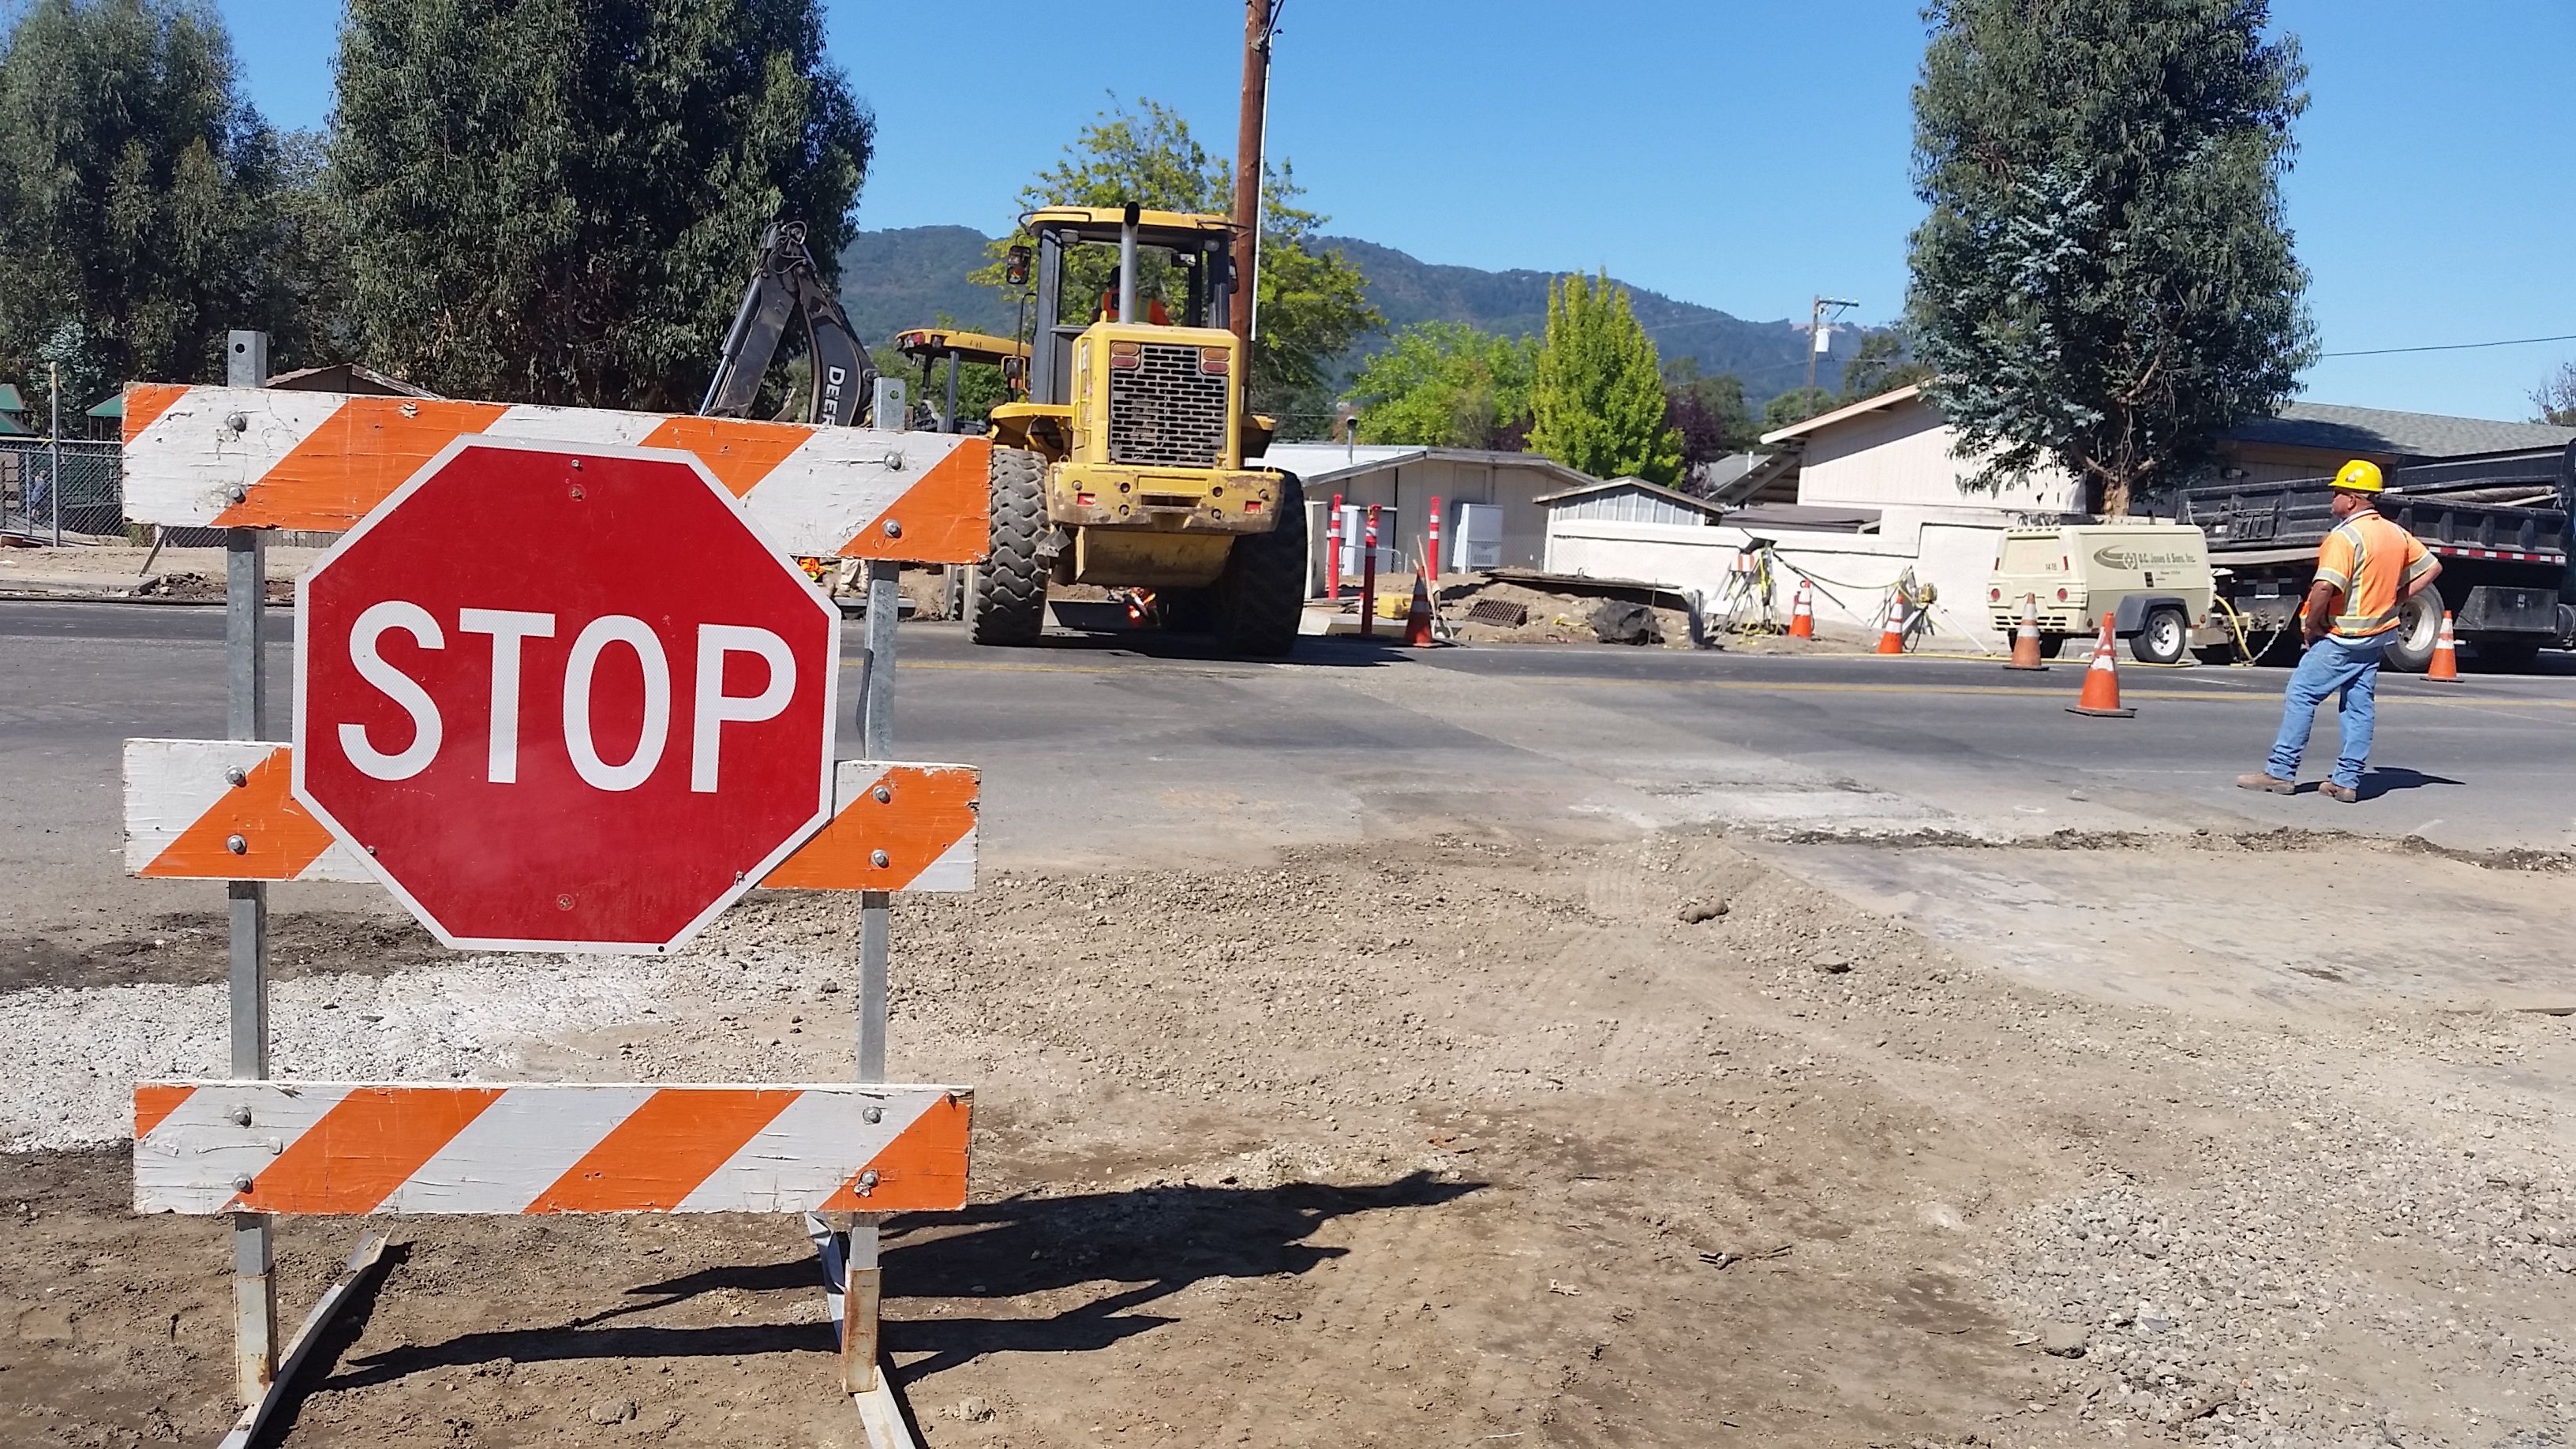
road, highway, asphalt, transportation, construction, equipment, industry, road construction